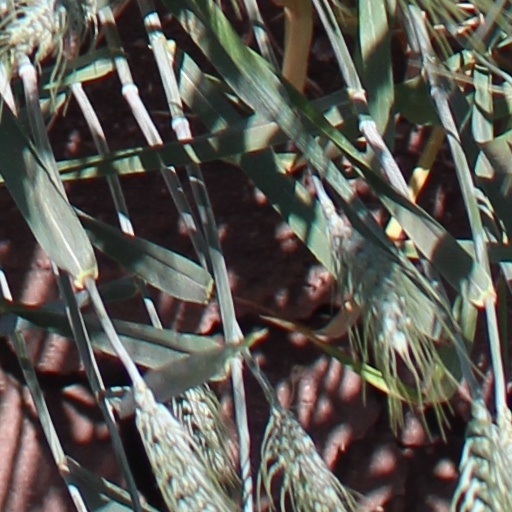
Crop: wheat